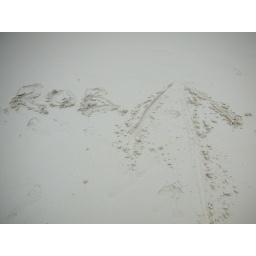
judi drew this in the sand while i was swimming in the sea.